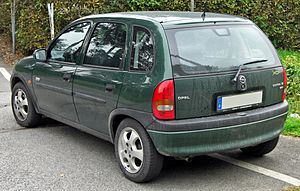
Opel Corsa B / Modelhistorie / Facelift
Opel Corsa B var en mellem starten af 1993 og sensommeren 2000 af Opel bygget minibil, som afløste forgængeren Corsa A.